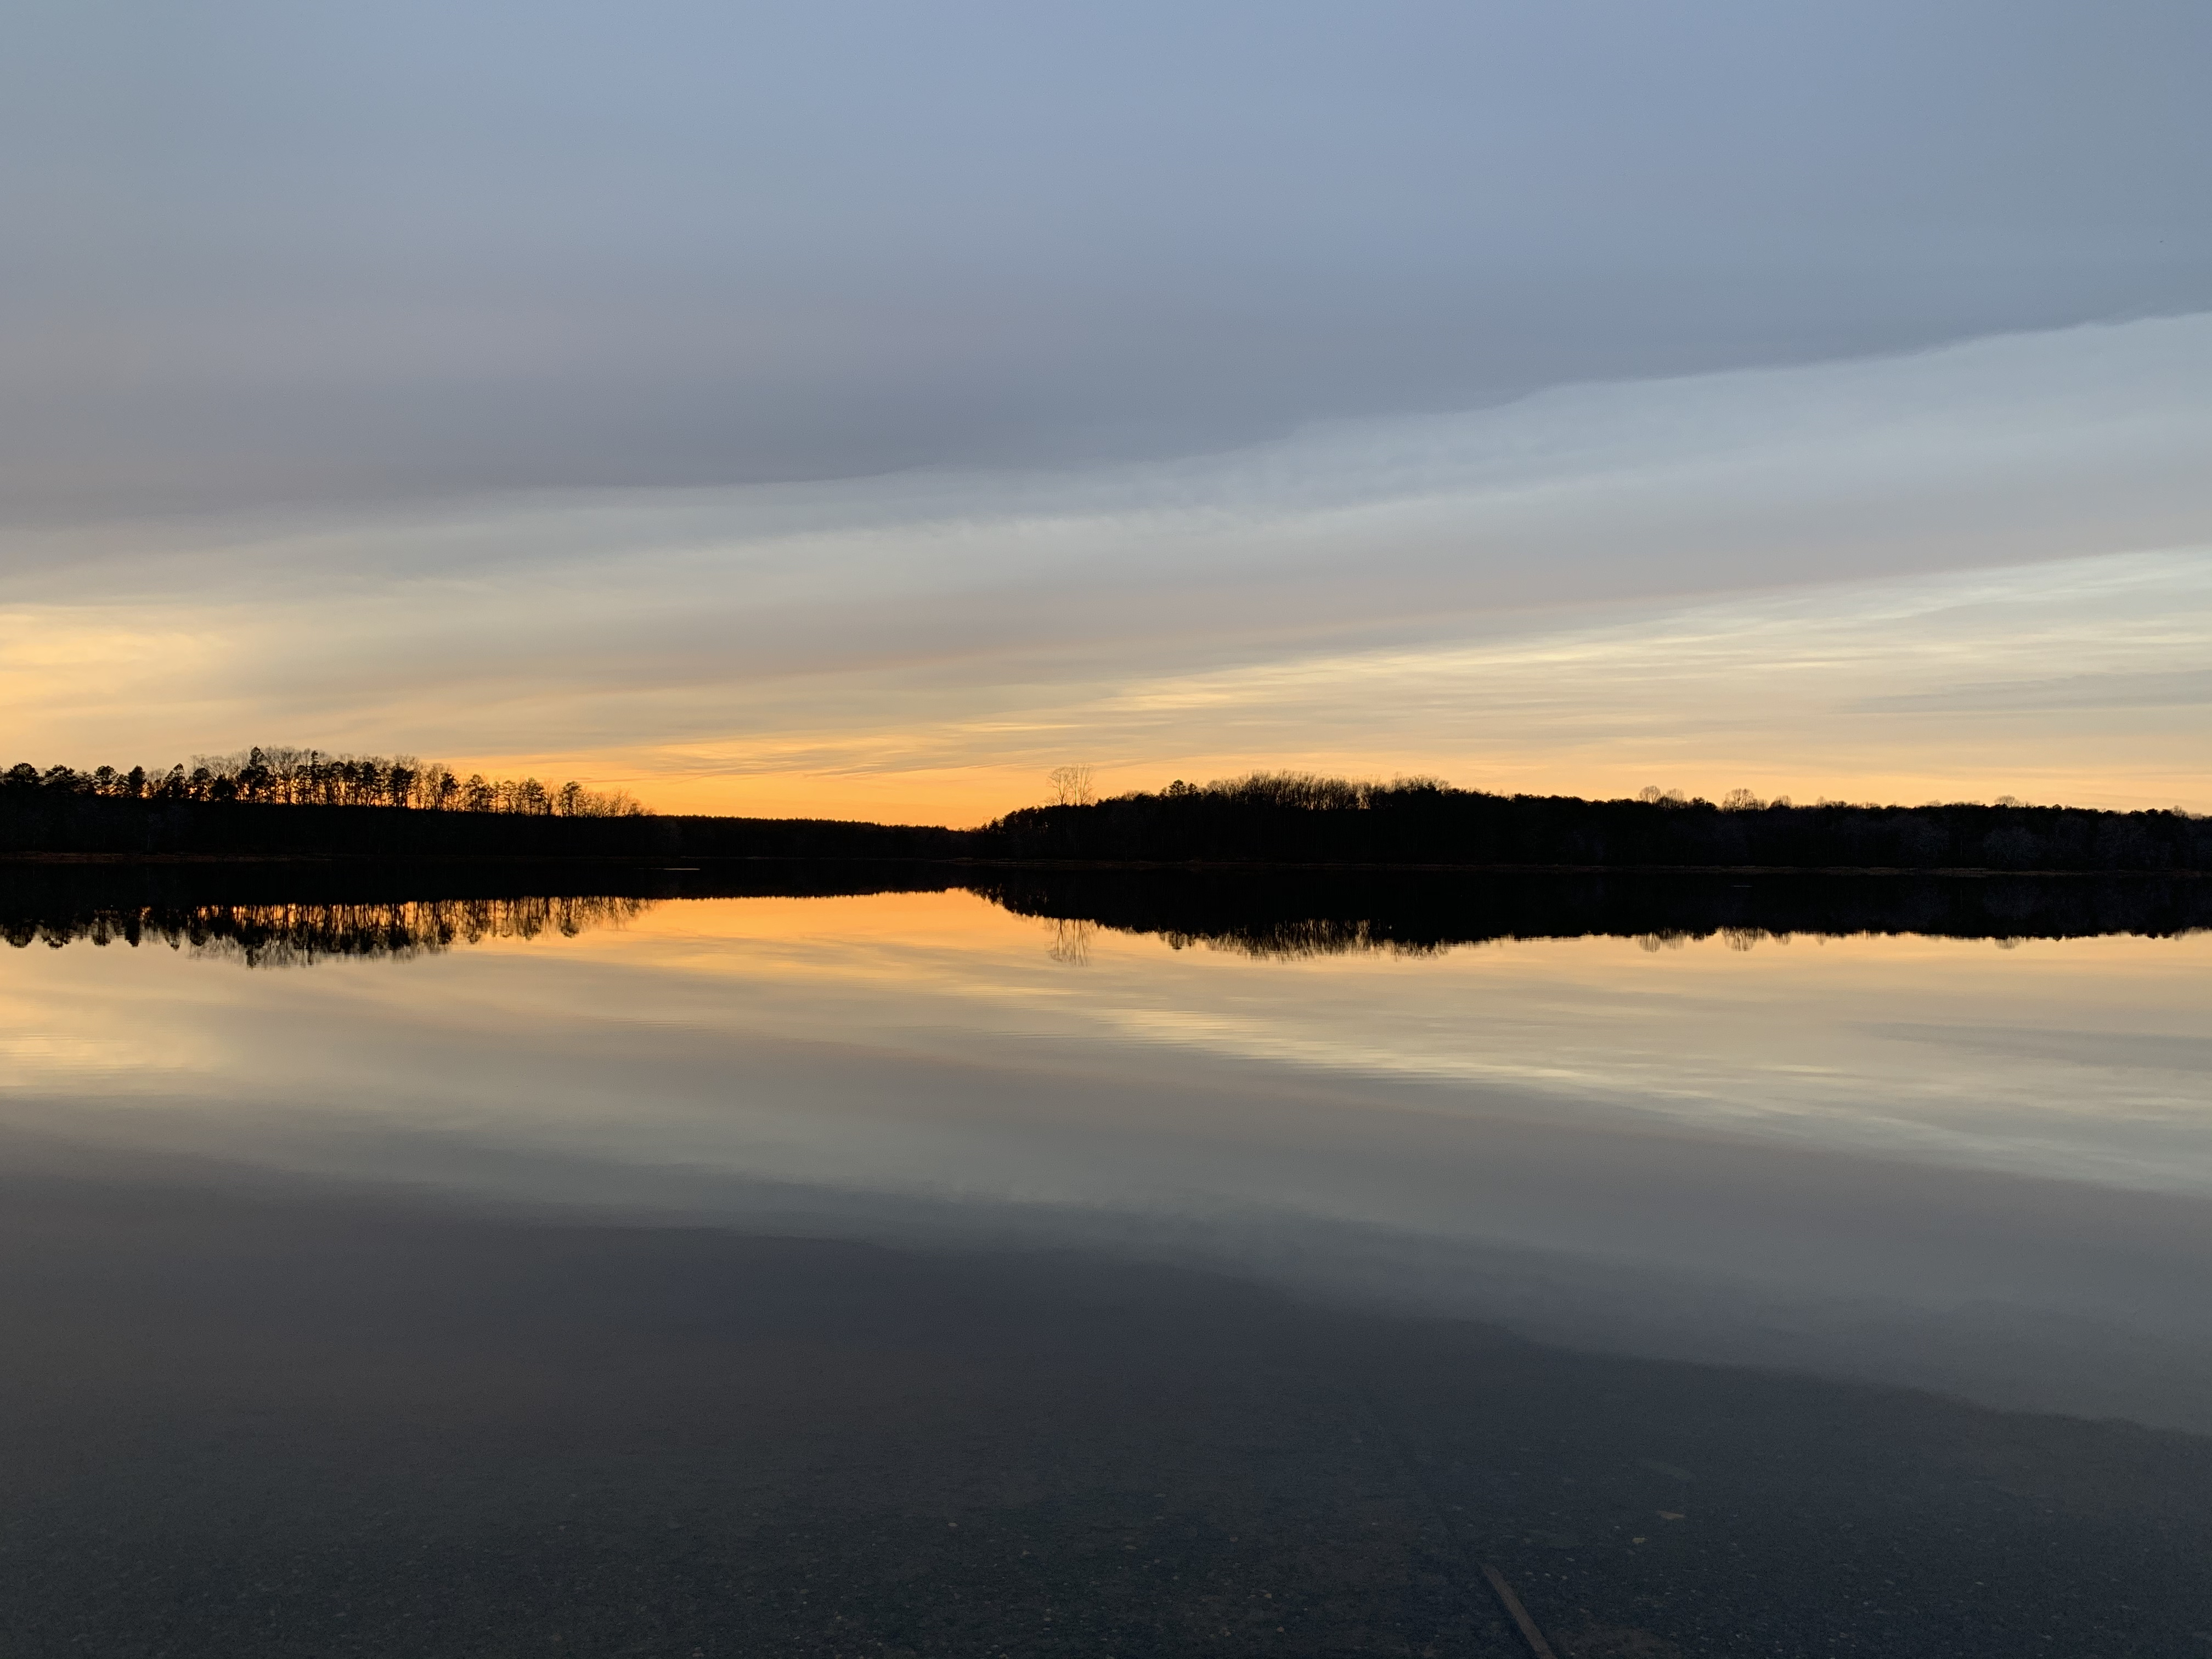
lake, sky, body of water, reflection, water, horizon, nature, natural landscape, water resources, evening, morning, cloud, atmospheric phenomenon, calm, sunset, dusk, sea, loch, dawn, sunrise, sound, reservoir, afterglow, river, tree, atmosphere, shore, ocean, landscape, bank, inlet, lake district, coast, sunlight, bay, hill, wave, channel